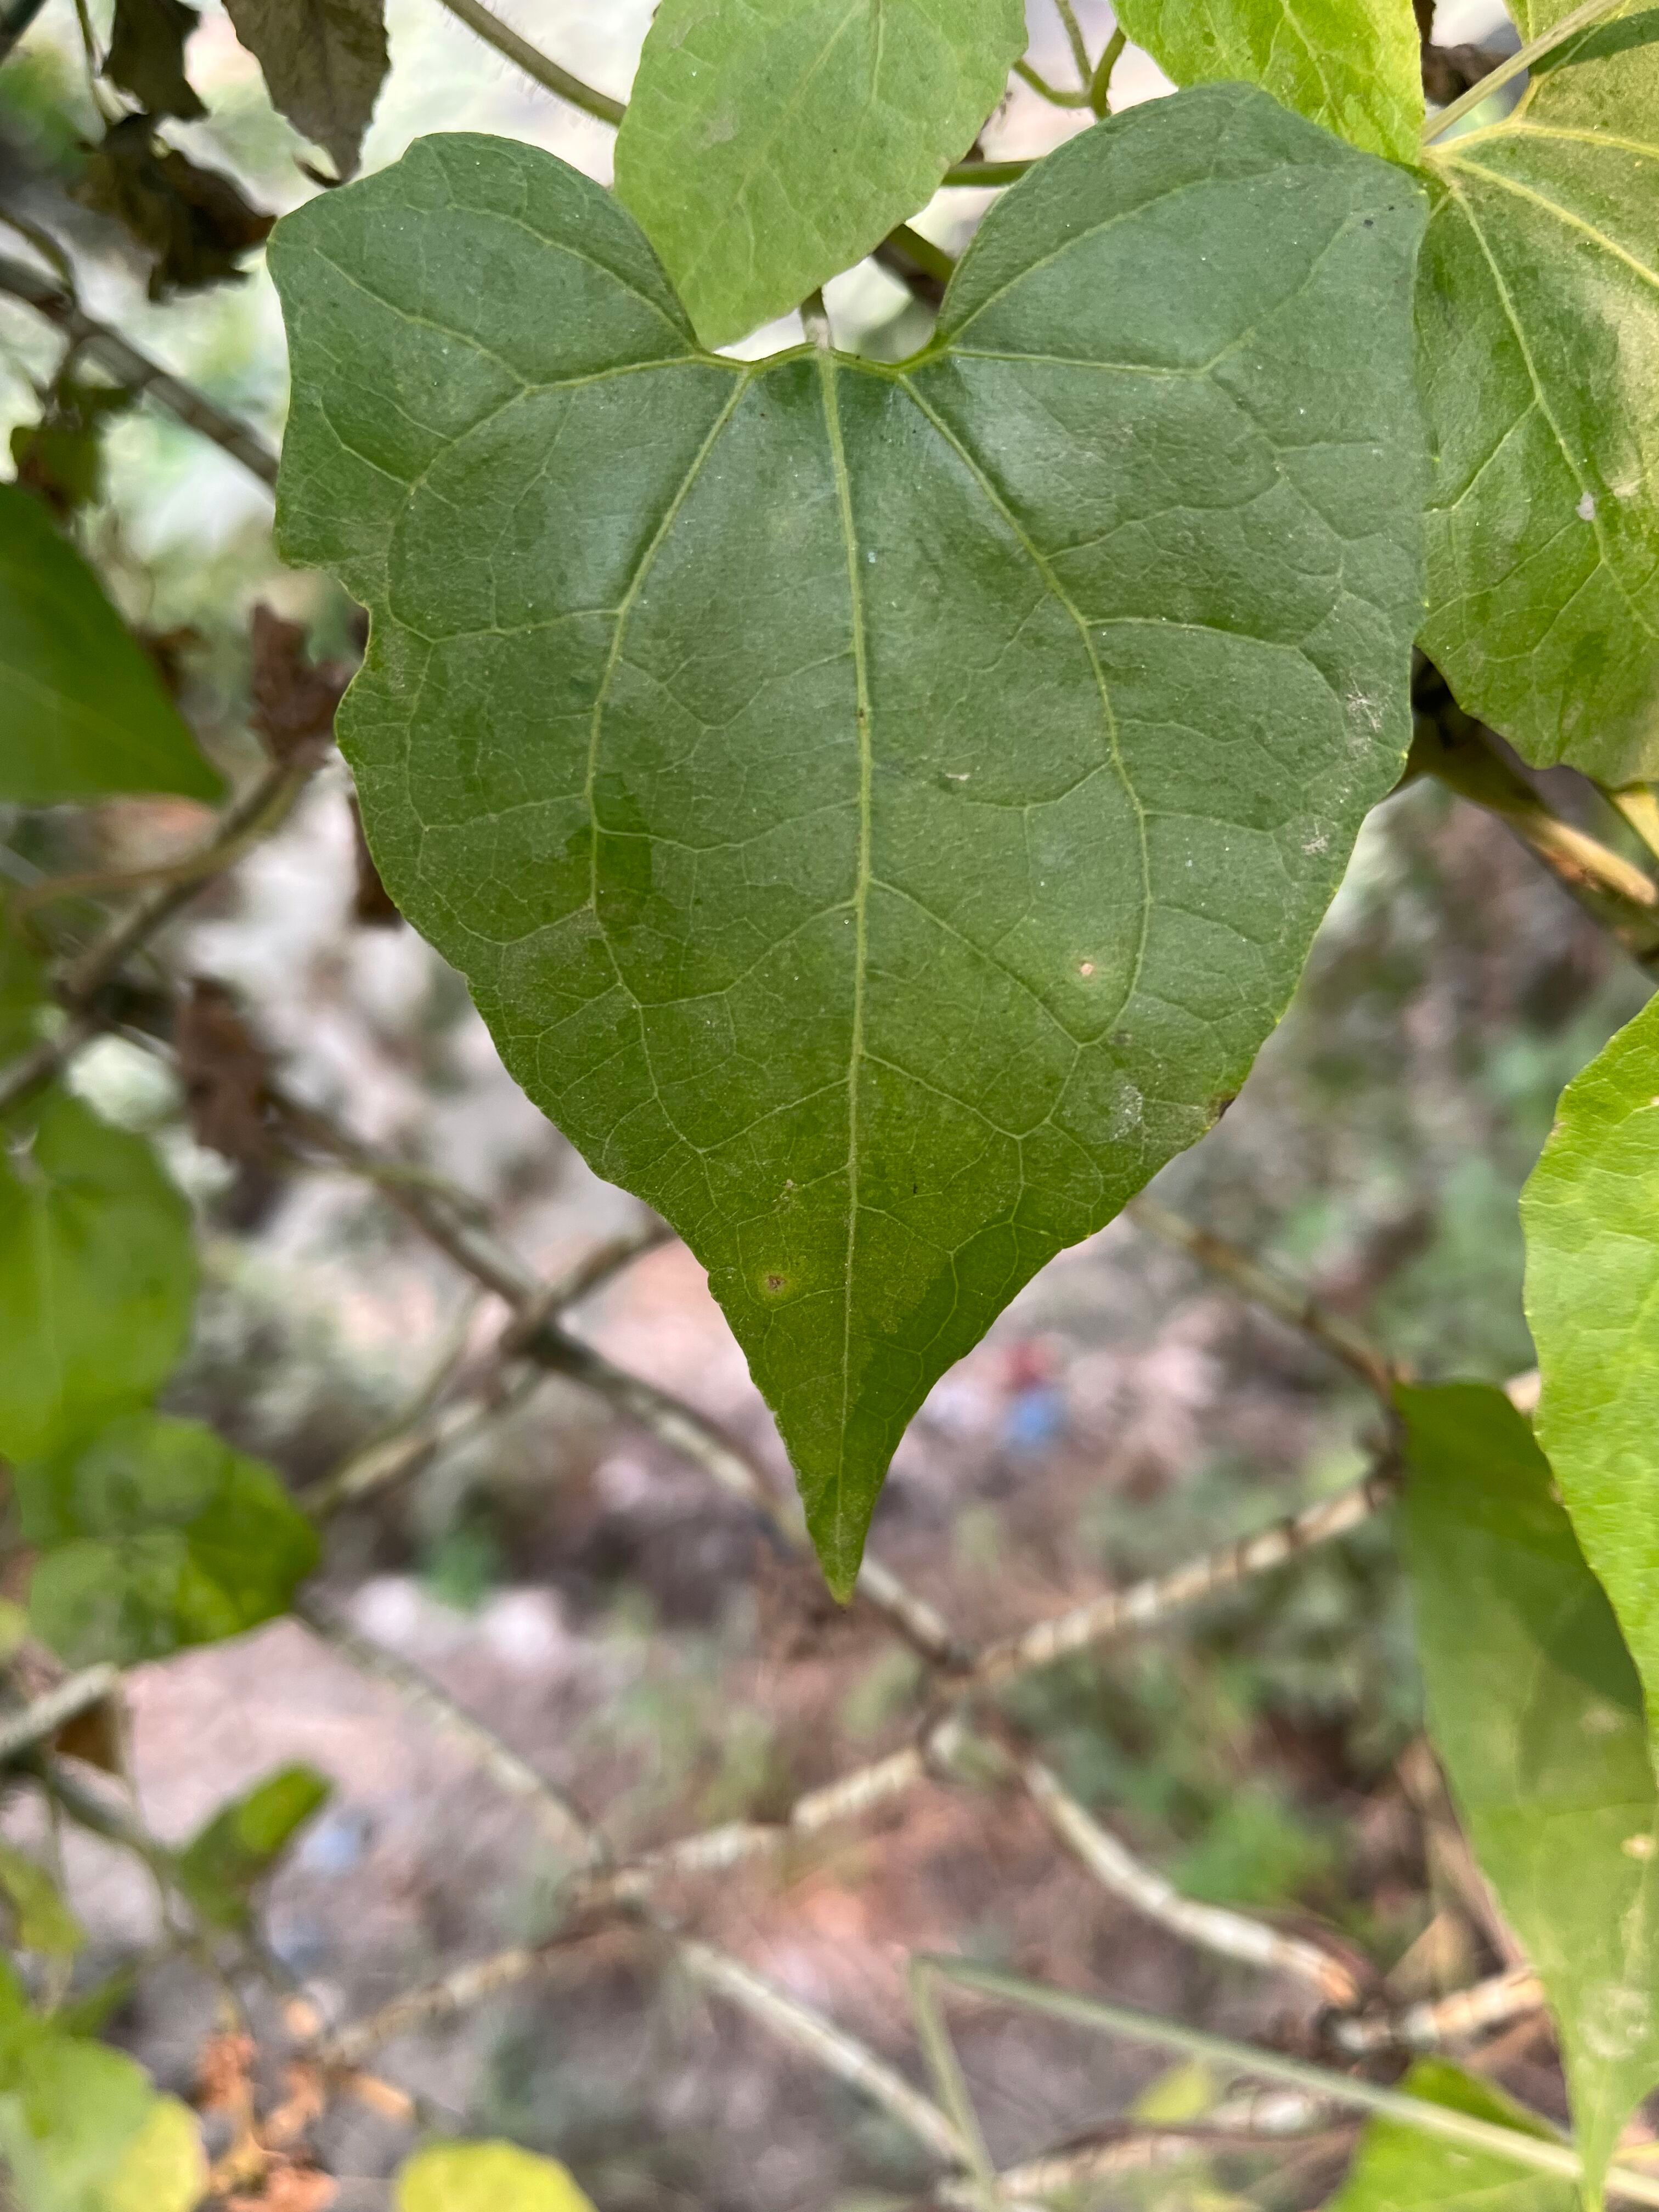
Plant species: mikania-micrantha